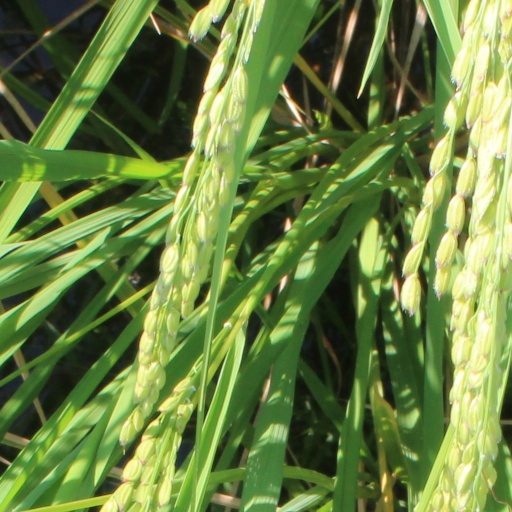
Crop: rice